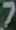
Number: 7